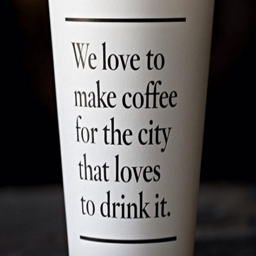
coffee cups of the world